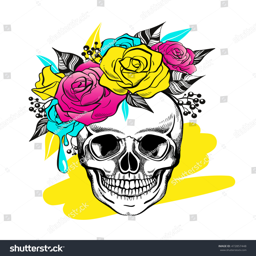
skull and flowers , colorful vector illustration .